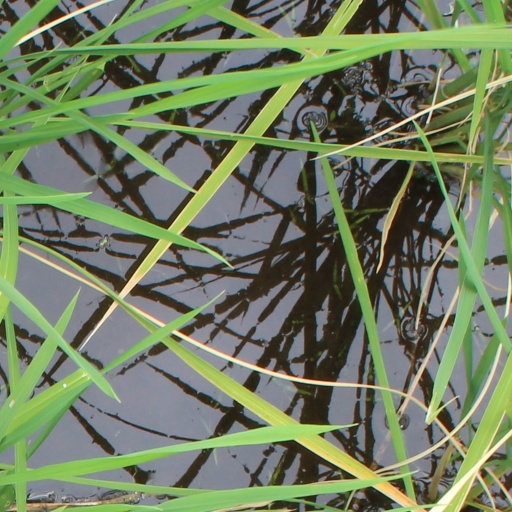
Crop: rice